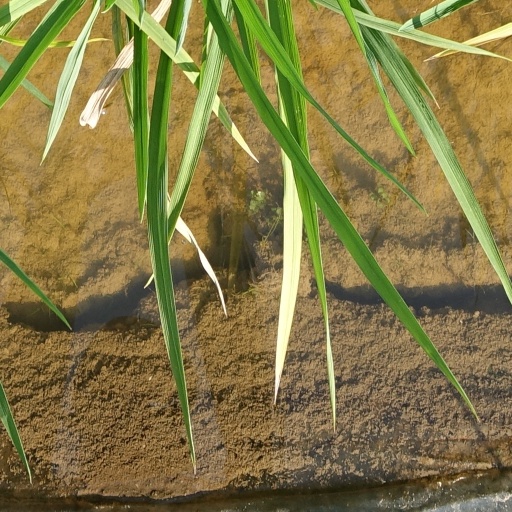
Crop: rice